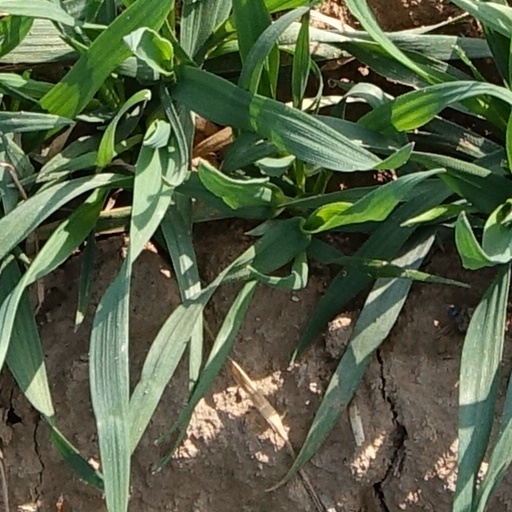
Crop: wheat